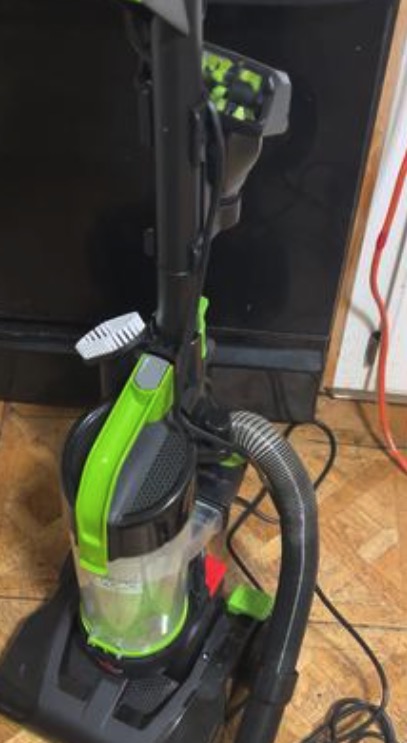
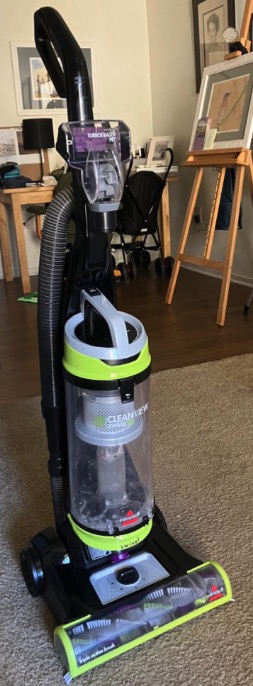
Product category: items_vacuum
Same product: no